Lala Lajpat Rai

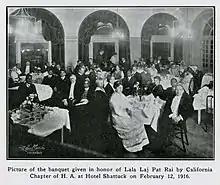
A banquet given in honour of Lala Lajpat Rai by the California Chapter of the Hindustan Association of America at Hotel Shattuck in Berkeley on 12 February 1916.

Lajpat Rai travelled to the United States in 1916, and then returned during World War I. He toured Sikh communities along the Western Seaboard, visited the Tuskegee University in Alabama, and met with workers in the Philippines. His travelogue, "The United States of America" (1916), details these travels and features extensive quotations from leading African American intellectuals, including W.E.B. Du Bois and Booker T. Washington. While in the United States he had founded the Indian Home Rule League in New York City and a monthly journal, the "Young India and Hindustan Information Services Association". Rai petitioned the United States House Committee on Foreign Affairs, painting a vivid picture of maladministration by the British Raj in India, the aspirations of Indian public for independence amongst many other points which strongly sought the support of the international community for the attainment of Indian independence. The 32-page petition, which was prepared overnight, was discussed in the U.S. Senate in October 1917. The book also argues for the notion of "color-caste," suggesting sociological similarities between race in the US and caste in India. During World War I, Lajpat Rai lived in the United States, but he returned to India in 1919 and in the following year led the special session of the Indian National Congress that launched the non-co-operation movement. He was imprisoned from 1921 to 1923 and elected to the legislative assembly on his release.